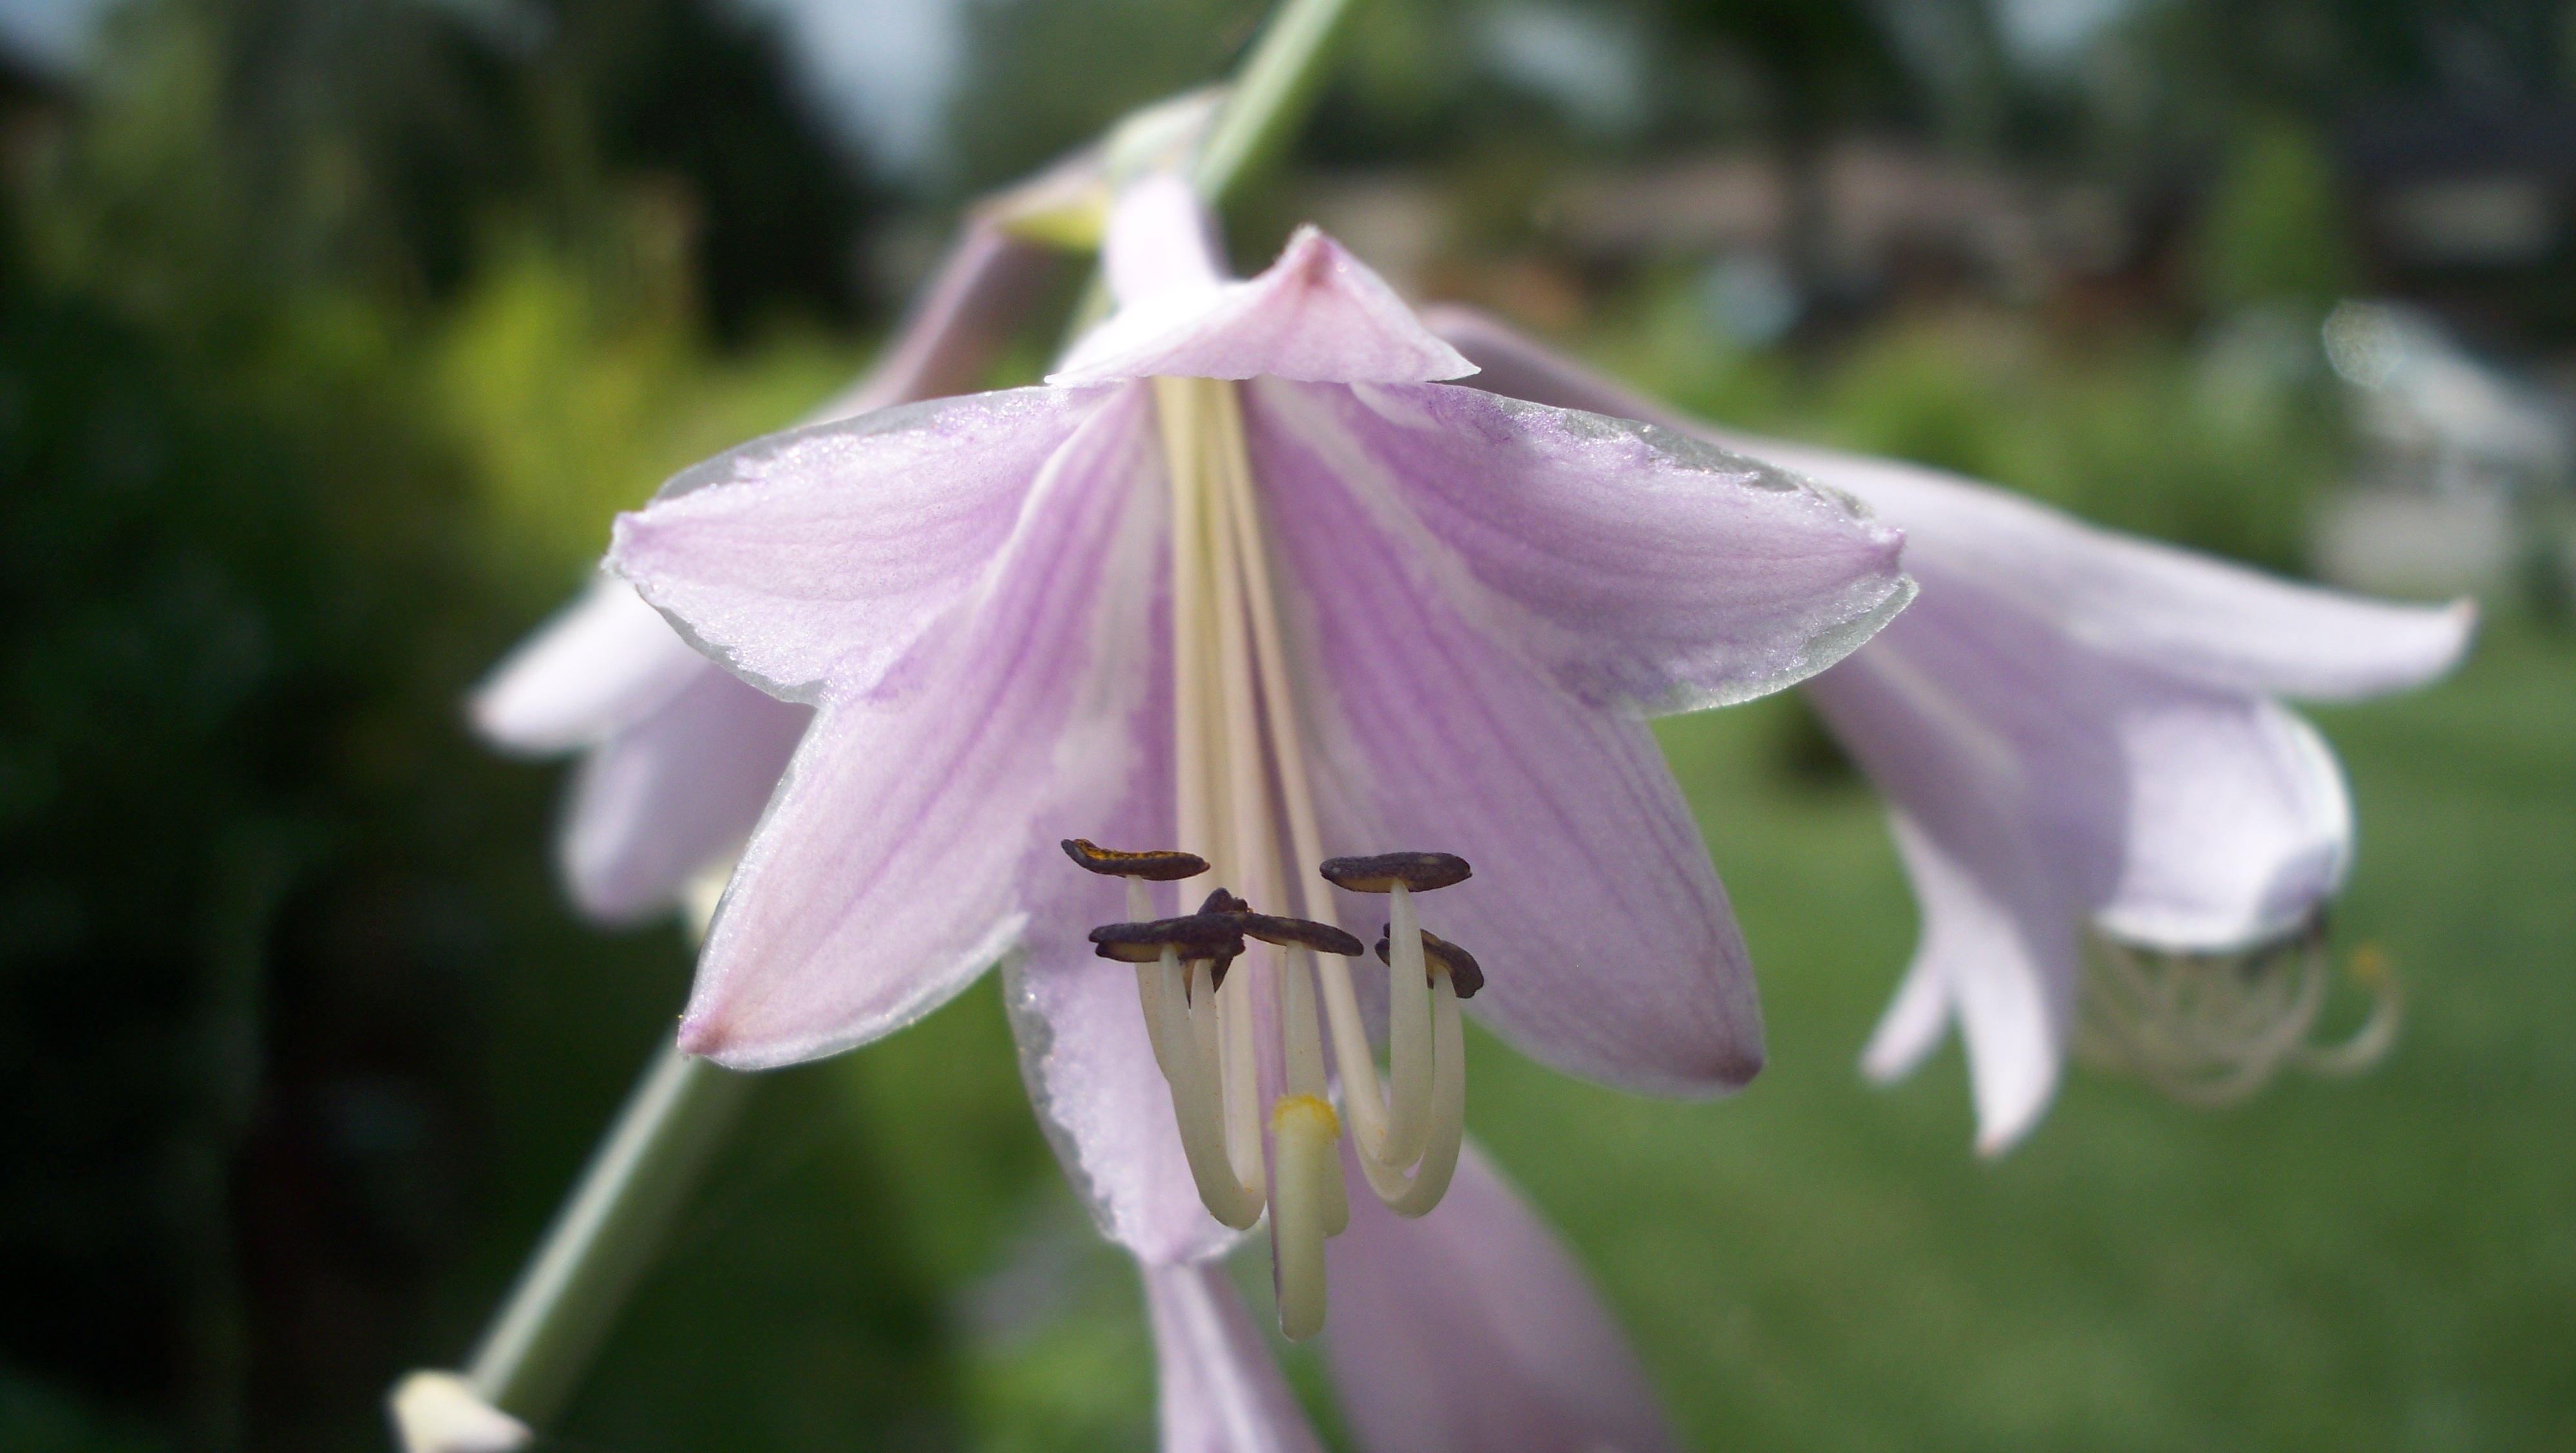
nature, plant, flower, petal, bloom, summer, botany, pink, flora, botanical, wildflower, hosta, macro photography, flowering plant, bellflower family, plant stem, land plant, fawn lily